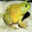
Label: frog